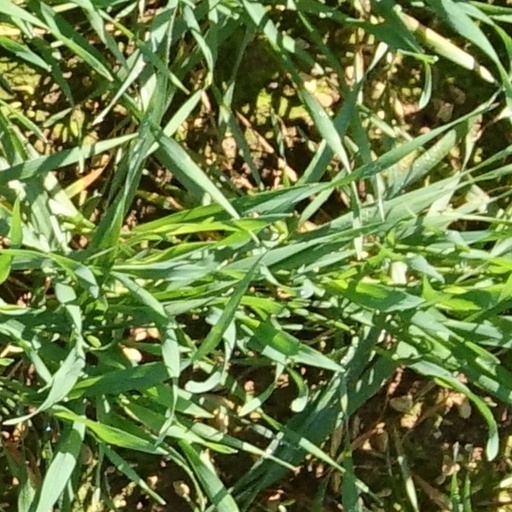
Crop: wheat